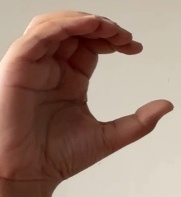
ASL sign: C